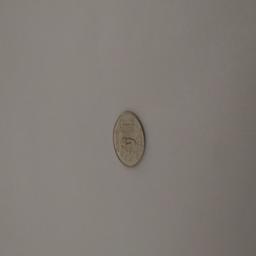
Label: 1_New_Front